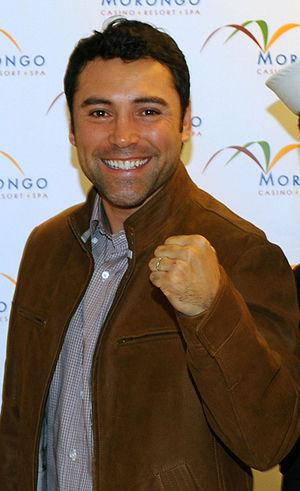
Liste des multiples champions du monde de boxe anglaise ayant remporté des titres dans au moins 3 catégories de poids différentes.